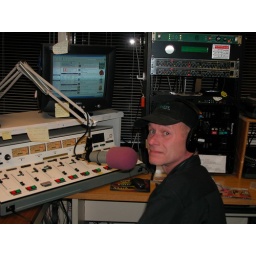
Dressed in festive attire - black Ramones T shirt and black Brian Wilson cap